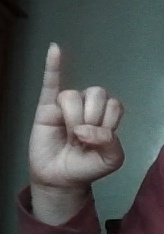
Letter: meem